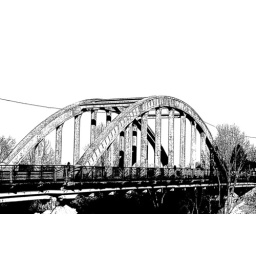
bridge over Panaro water